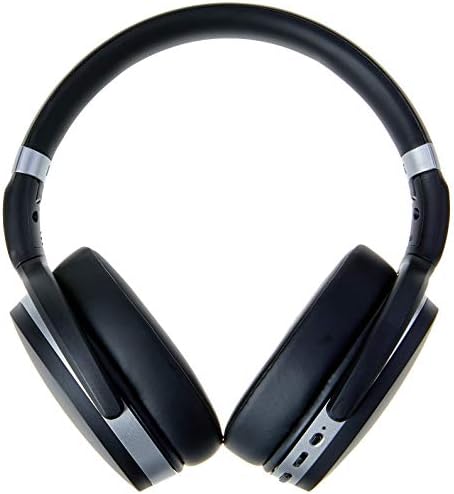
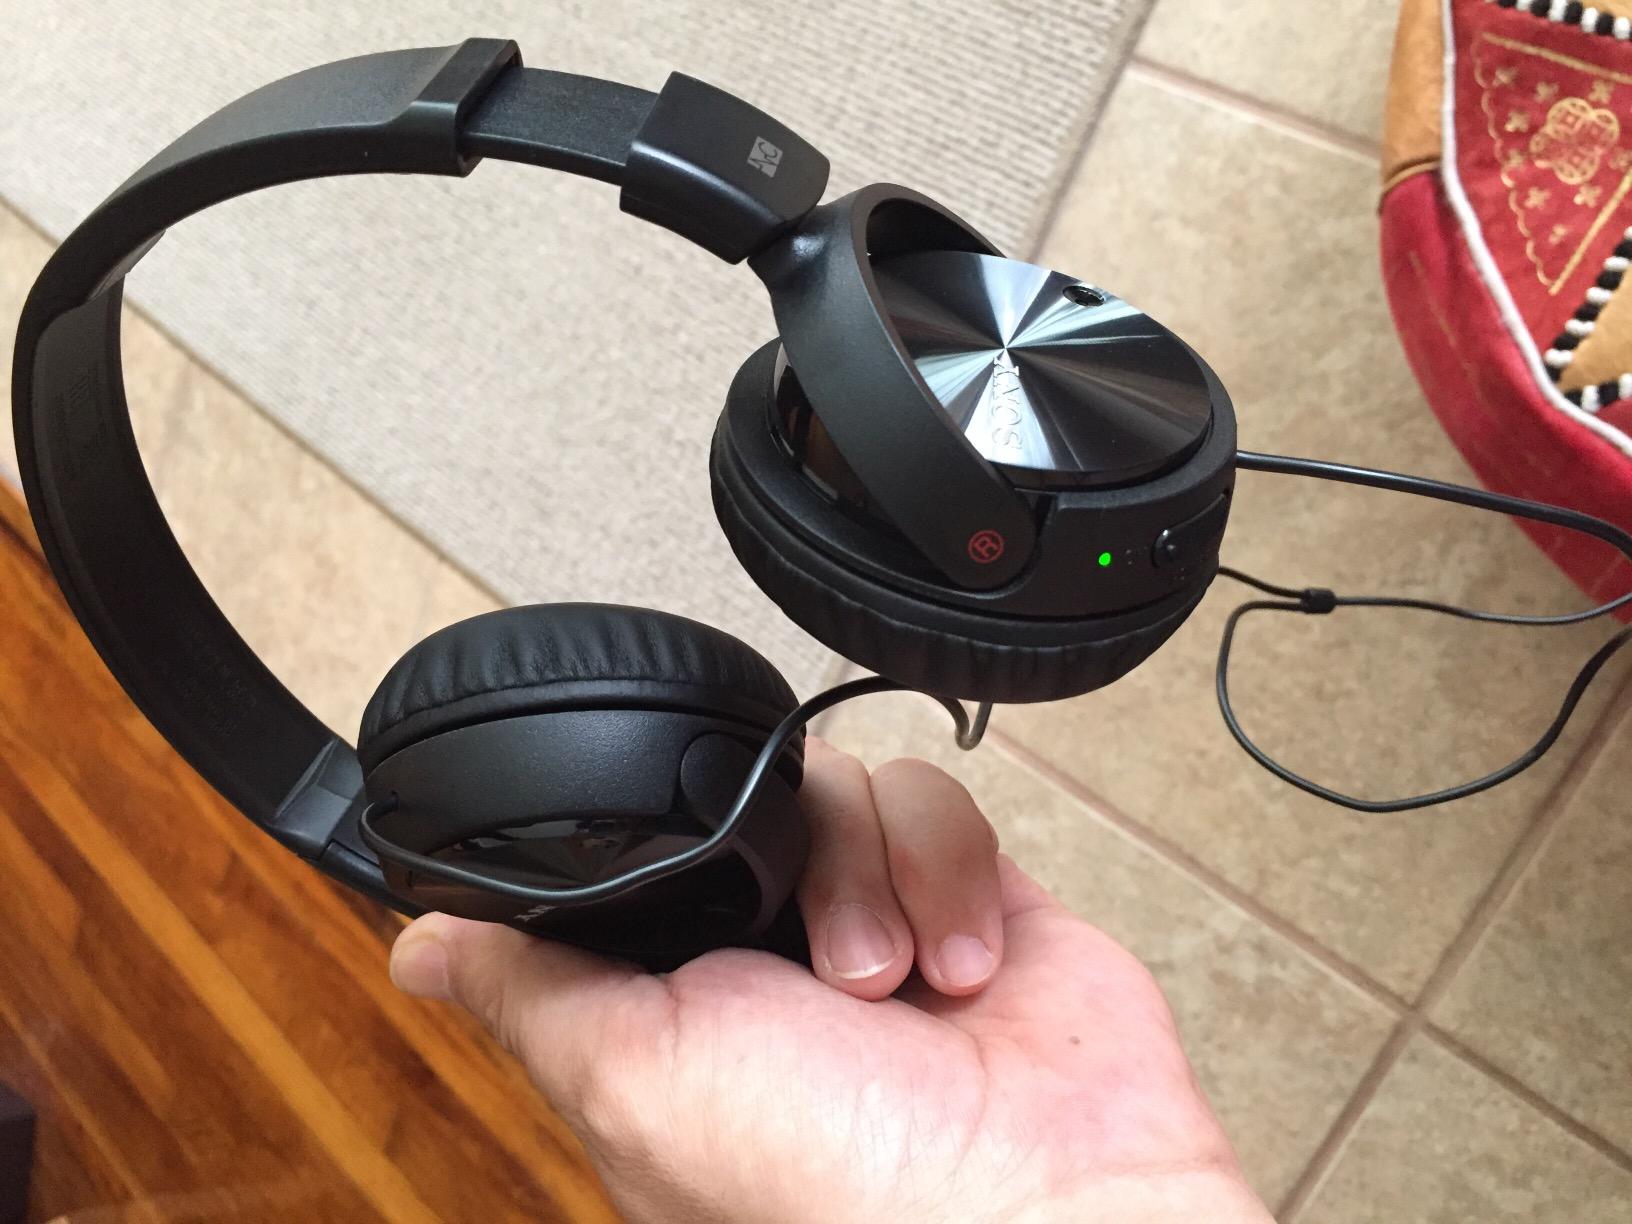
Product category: headphones
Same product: no